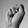
ASL letter: S